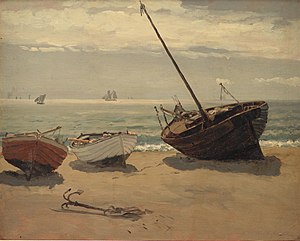
Wilhelm Xylander (maler)
Wilhelm Xylander, Både på stranden. Skagen, Statens Museum for Kunst.
Wilhelm Ferdinand Xylander var en dansk marinemaler.